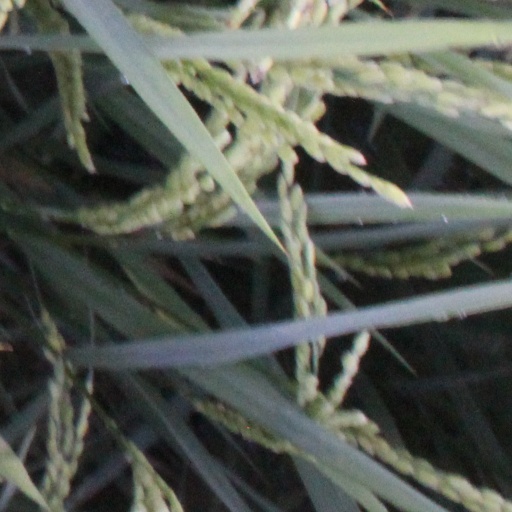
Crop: rice